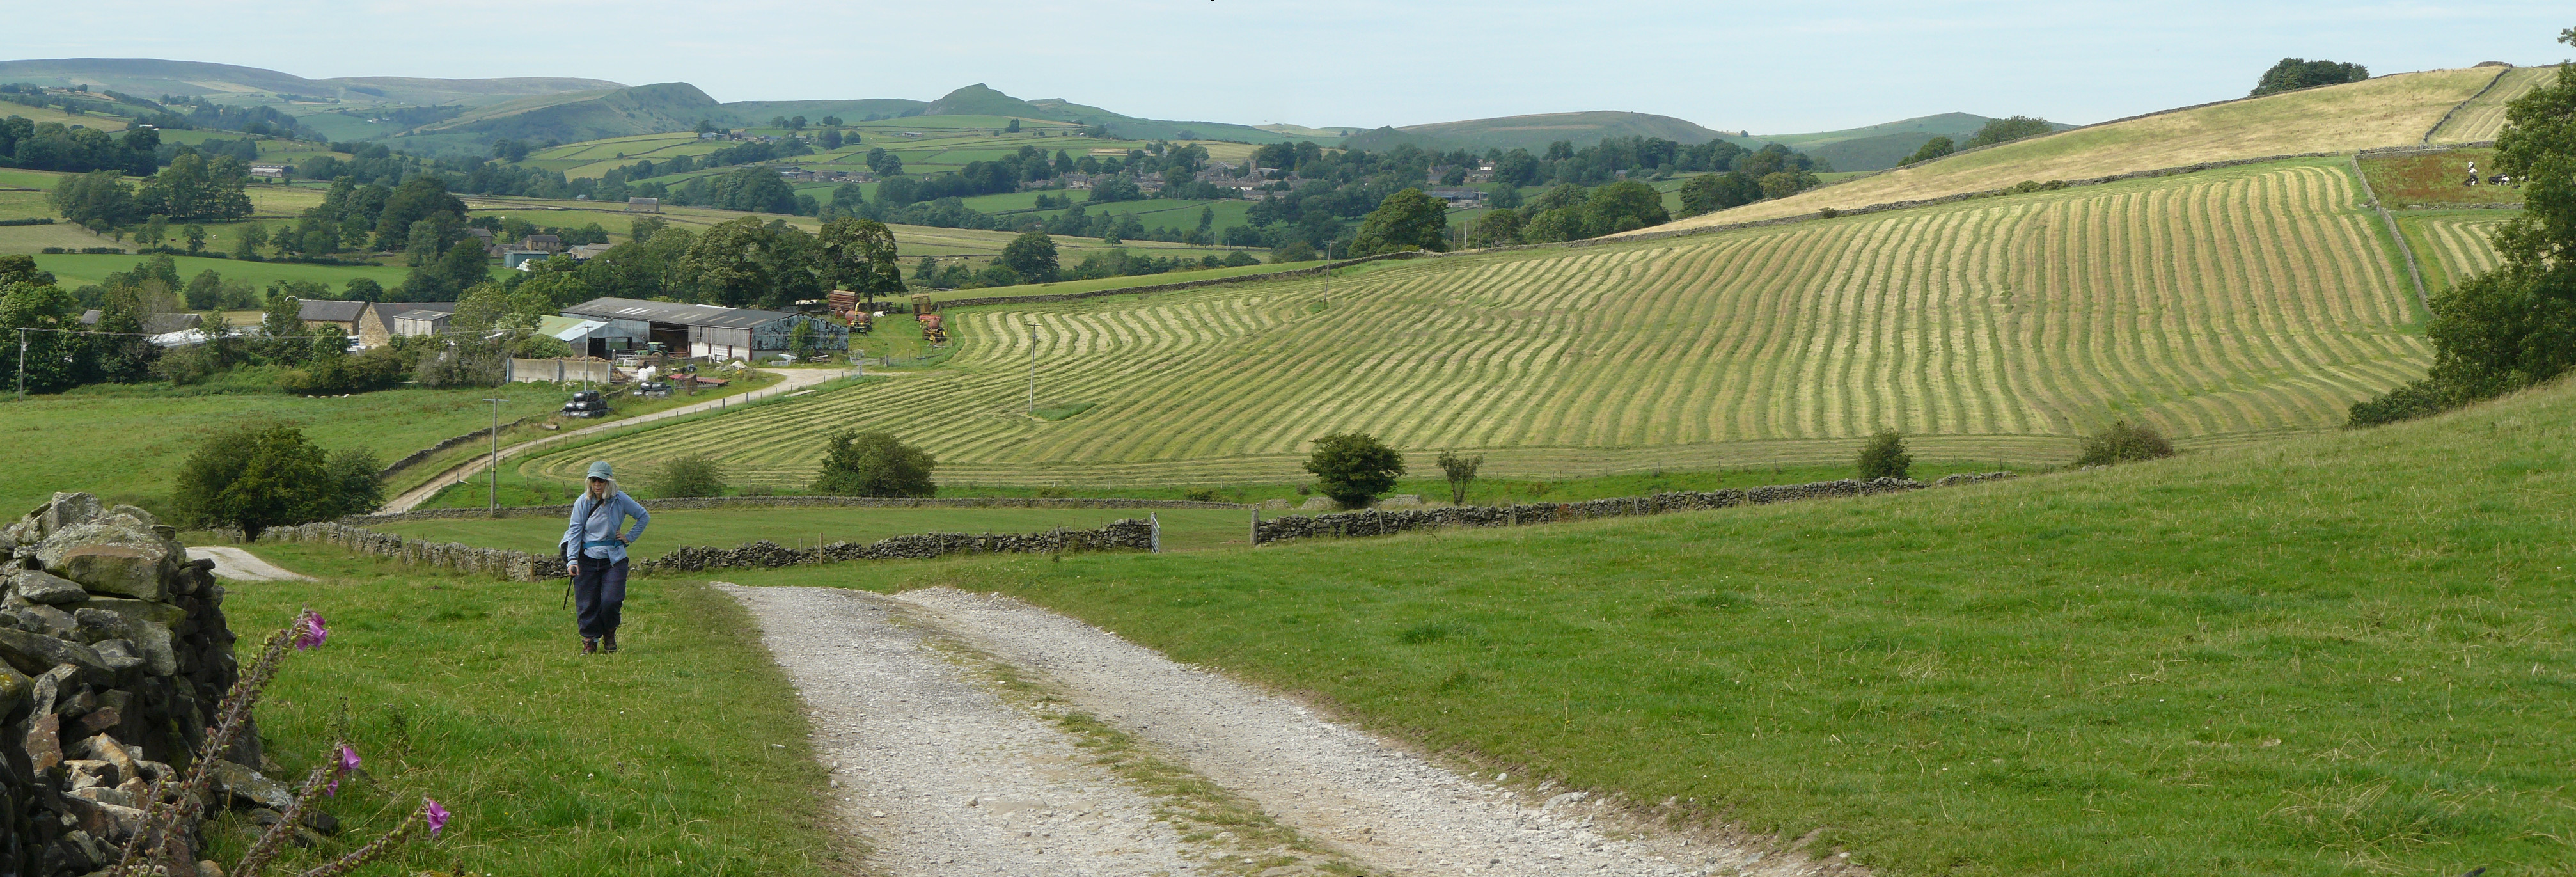
farm, field, land lot, rural area, grassland, agriculture, hill, plain, highland, landscape, grass family, plantation, meadow, grass, pasture, crop, soil, terrace, plant, fell, hill station, paddy field